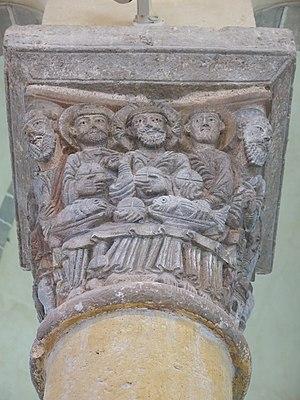
La multiplication des pains sur un chapiteau de Saint-Nectaire (Puy-de-Dôme).